Fallon City Hall

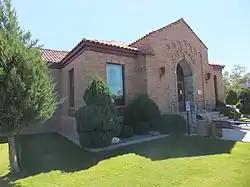
Photo in 2012

The Fallon City Hall, at 55 E. Williams Ave. in Fallon, Nevada, was built between 1930 and 1931. It was designed by architect Frederick DeLongchamps in Mission/Spanish Revival style. It is a 14,000 square foot one-story building built over a high basement.